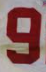
Number: 9